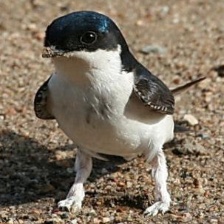
Species: COMMON HOUSE MARTIN
Scientific name: DELICHON URBICUM